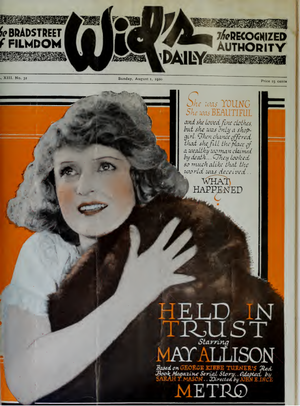
Held in Trust est un film américain réalisé par John Ince, sorti en 1920.